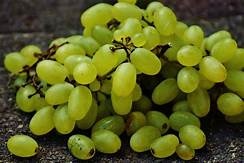
Label: grape